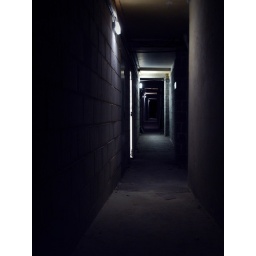
under street level ,silent hill stylee